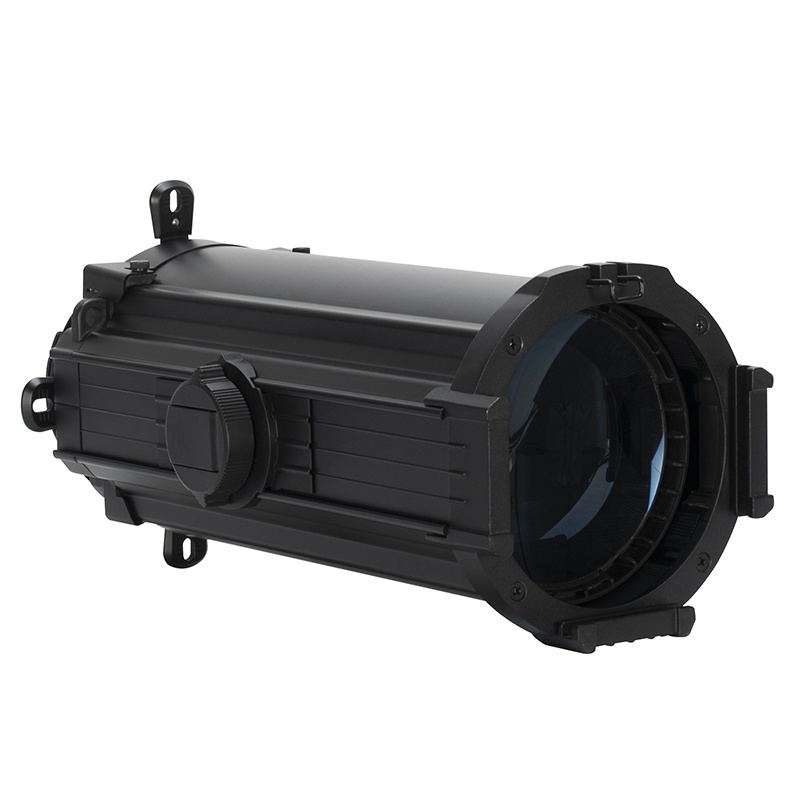
EP LENS 1530Z
15-30 degree high definition optical zoom lens assembly for ADJ Encore Profile Pro WW and Encore Profile Pro Color ellipsoidals (Optional).
Brand: ADJ
Category: Cameras & Optics > Camera & Optic Accessories > Camera Parts & Accessories > Camera Lens Zoom Units > Optical Zoom Units